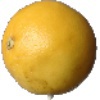
Label: white_grapefruit